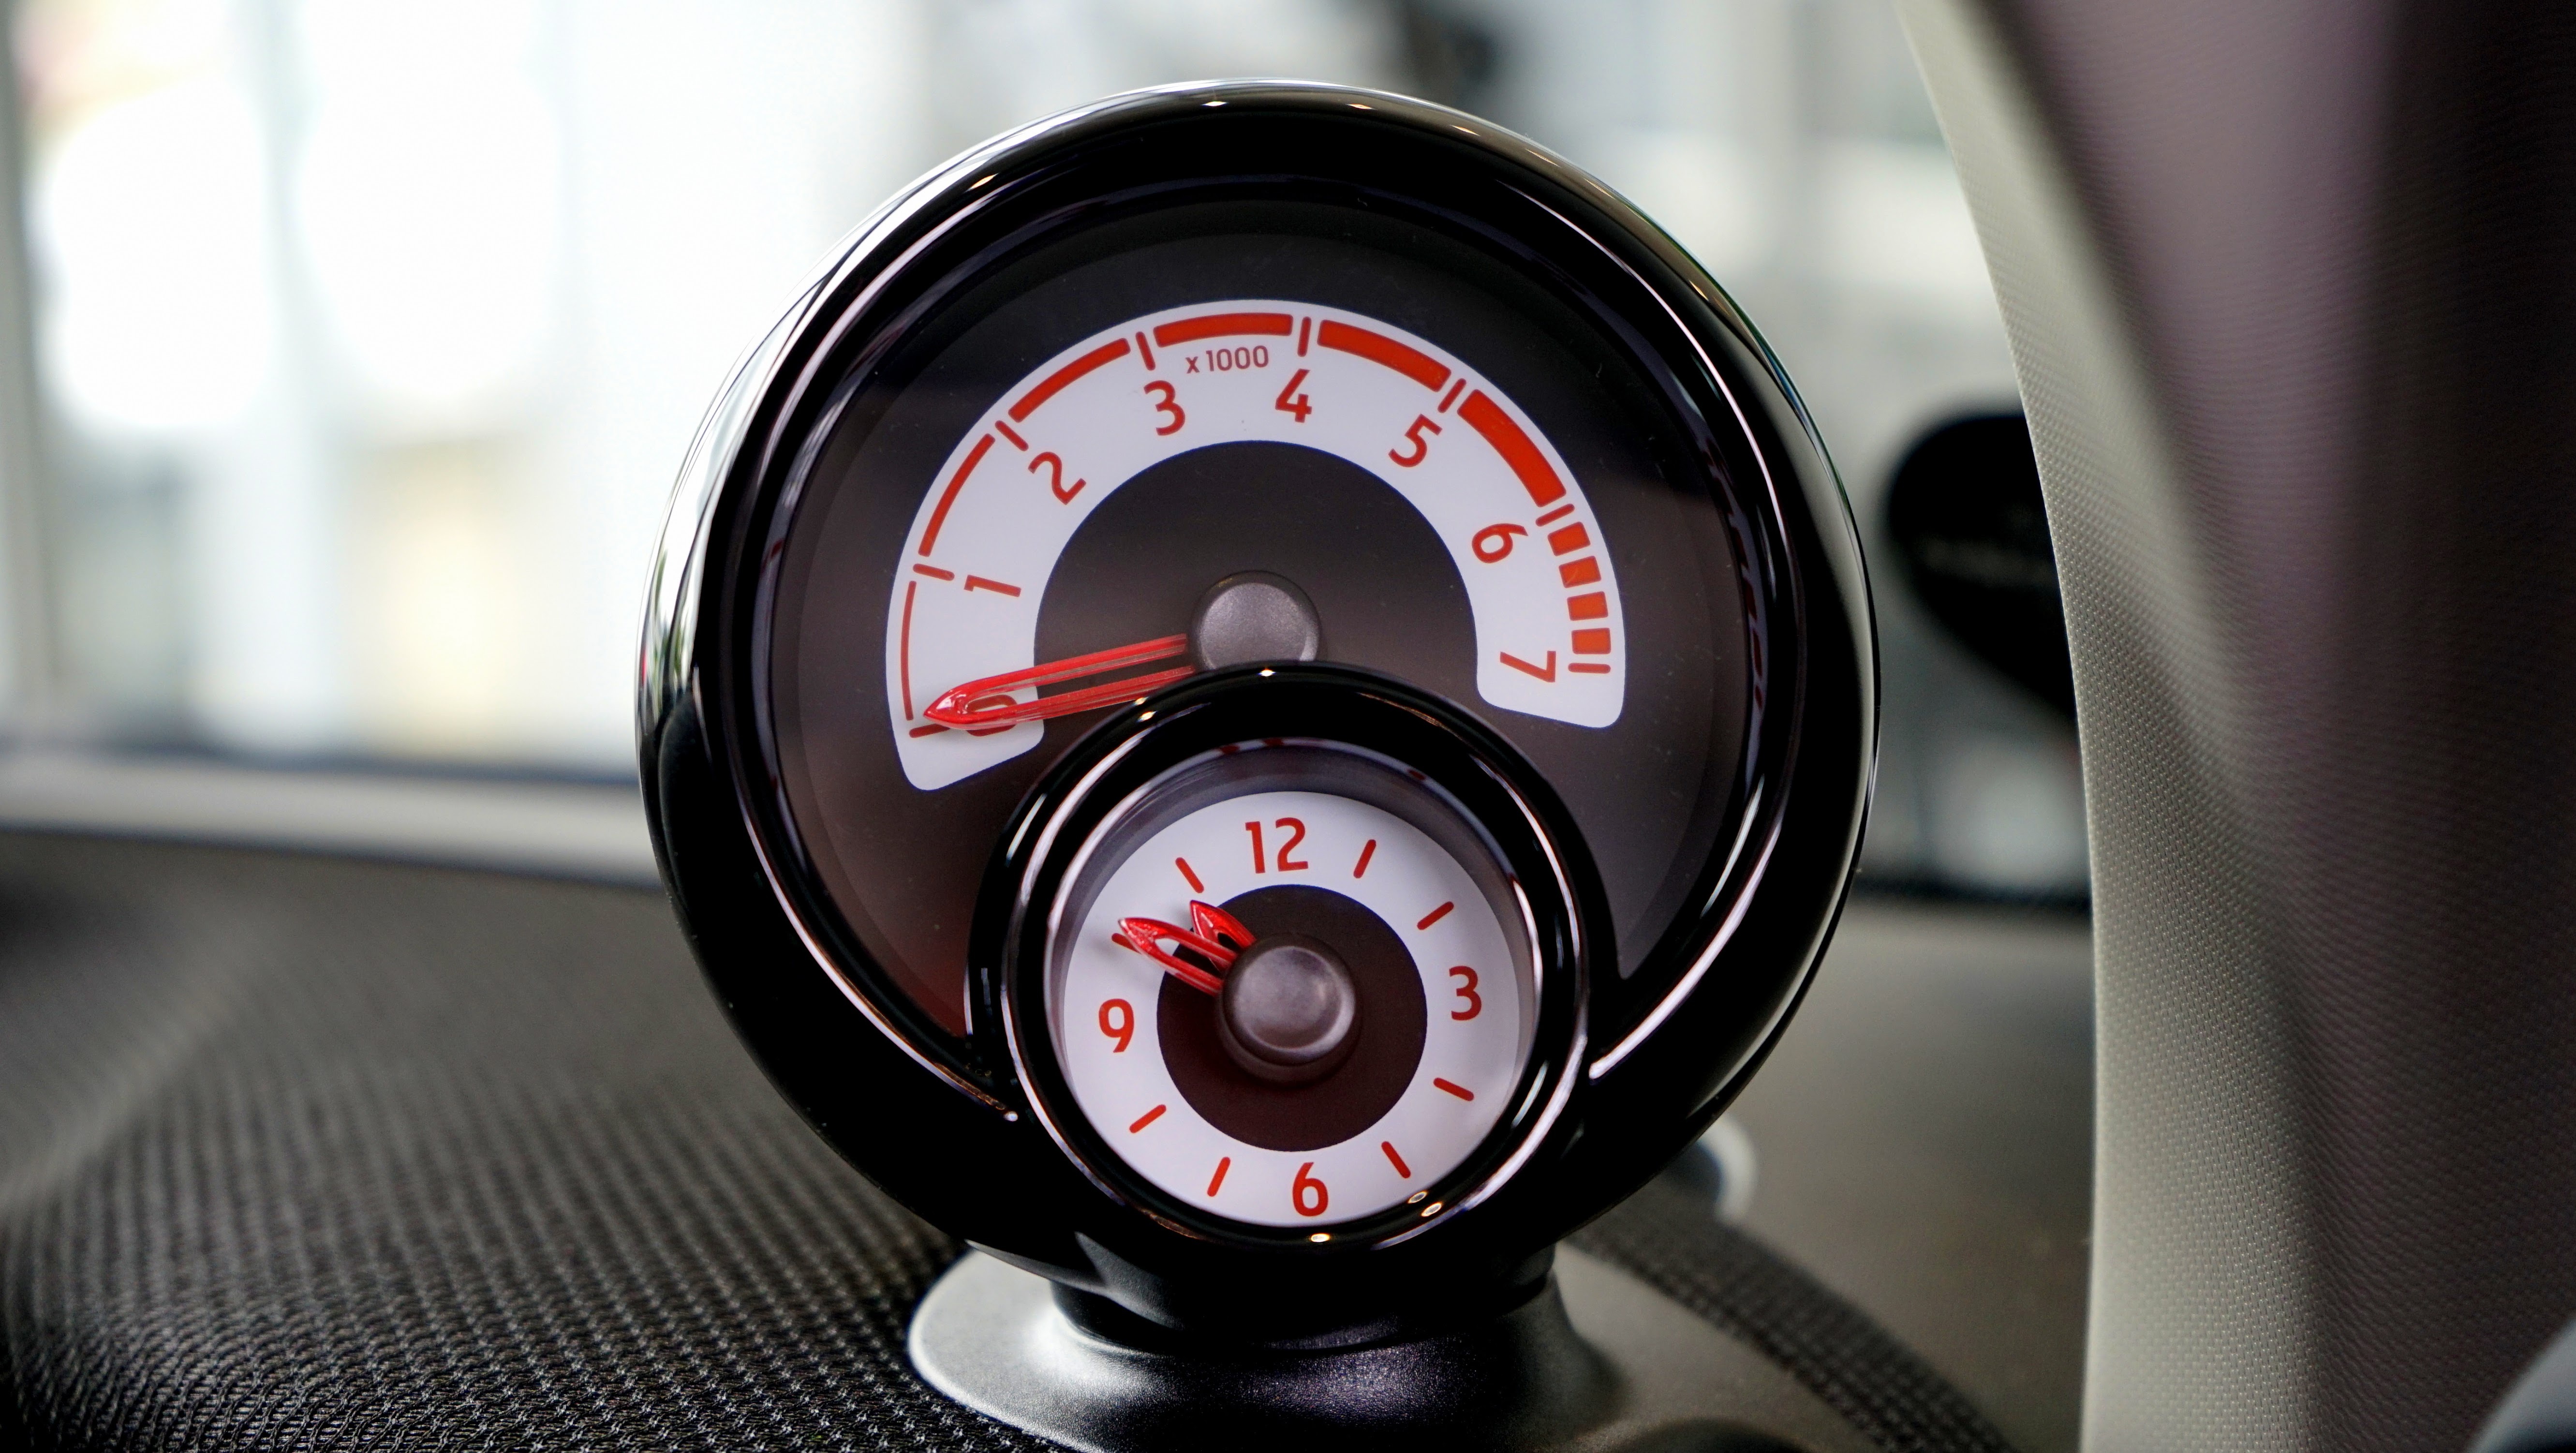
car, wheel, automobile, interior, transport, vehicle, equipment, spoke, gauge, steering wheel, dashboard, tachometer, odometer, modern, modern interior, dial, automotive, cockpit, car interior, supercar, luxury, design, rim, control, style, smart, city car, car dashboard, land vehicle, smart car, automobile make, automotive design, steering part